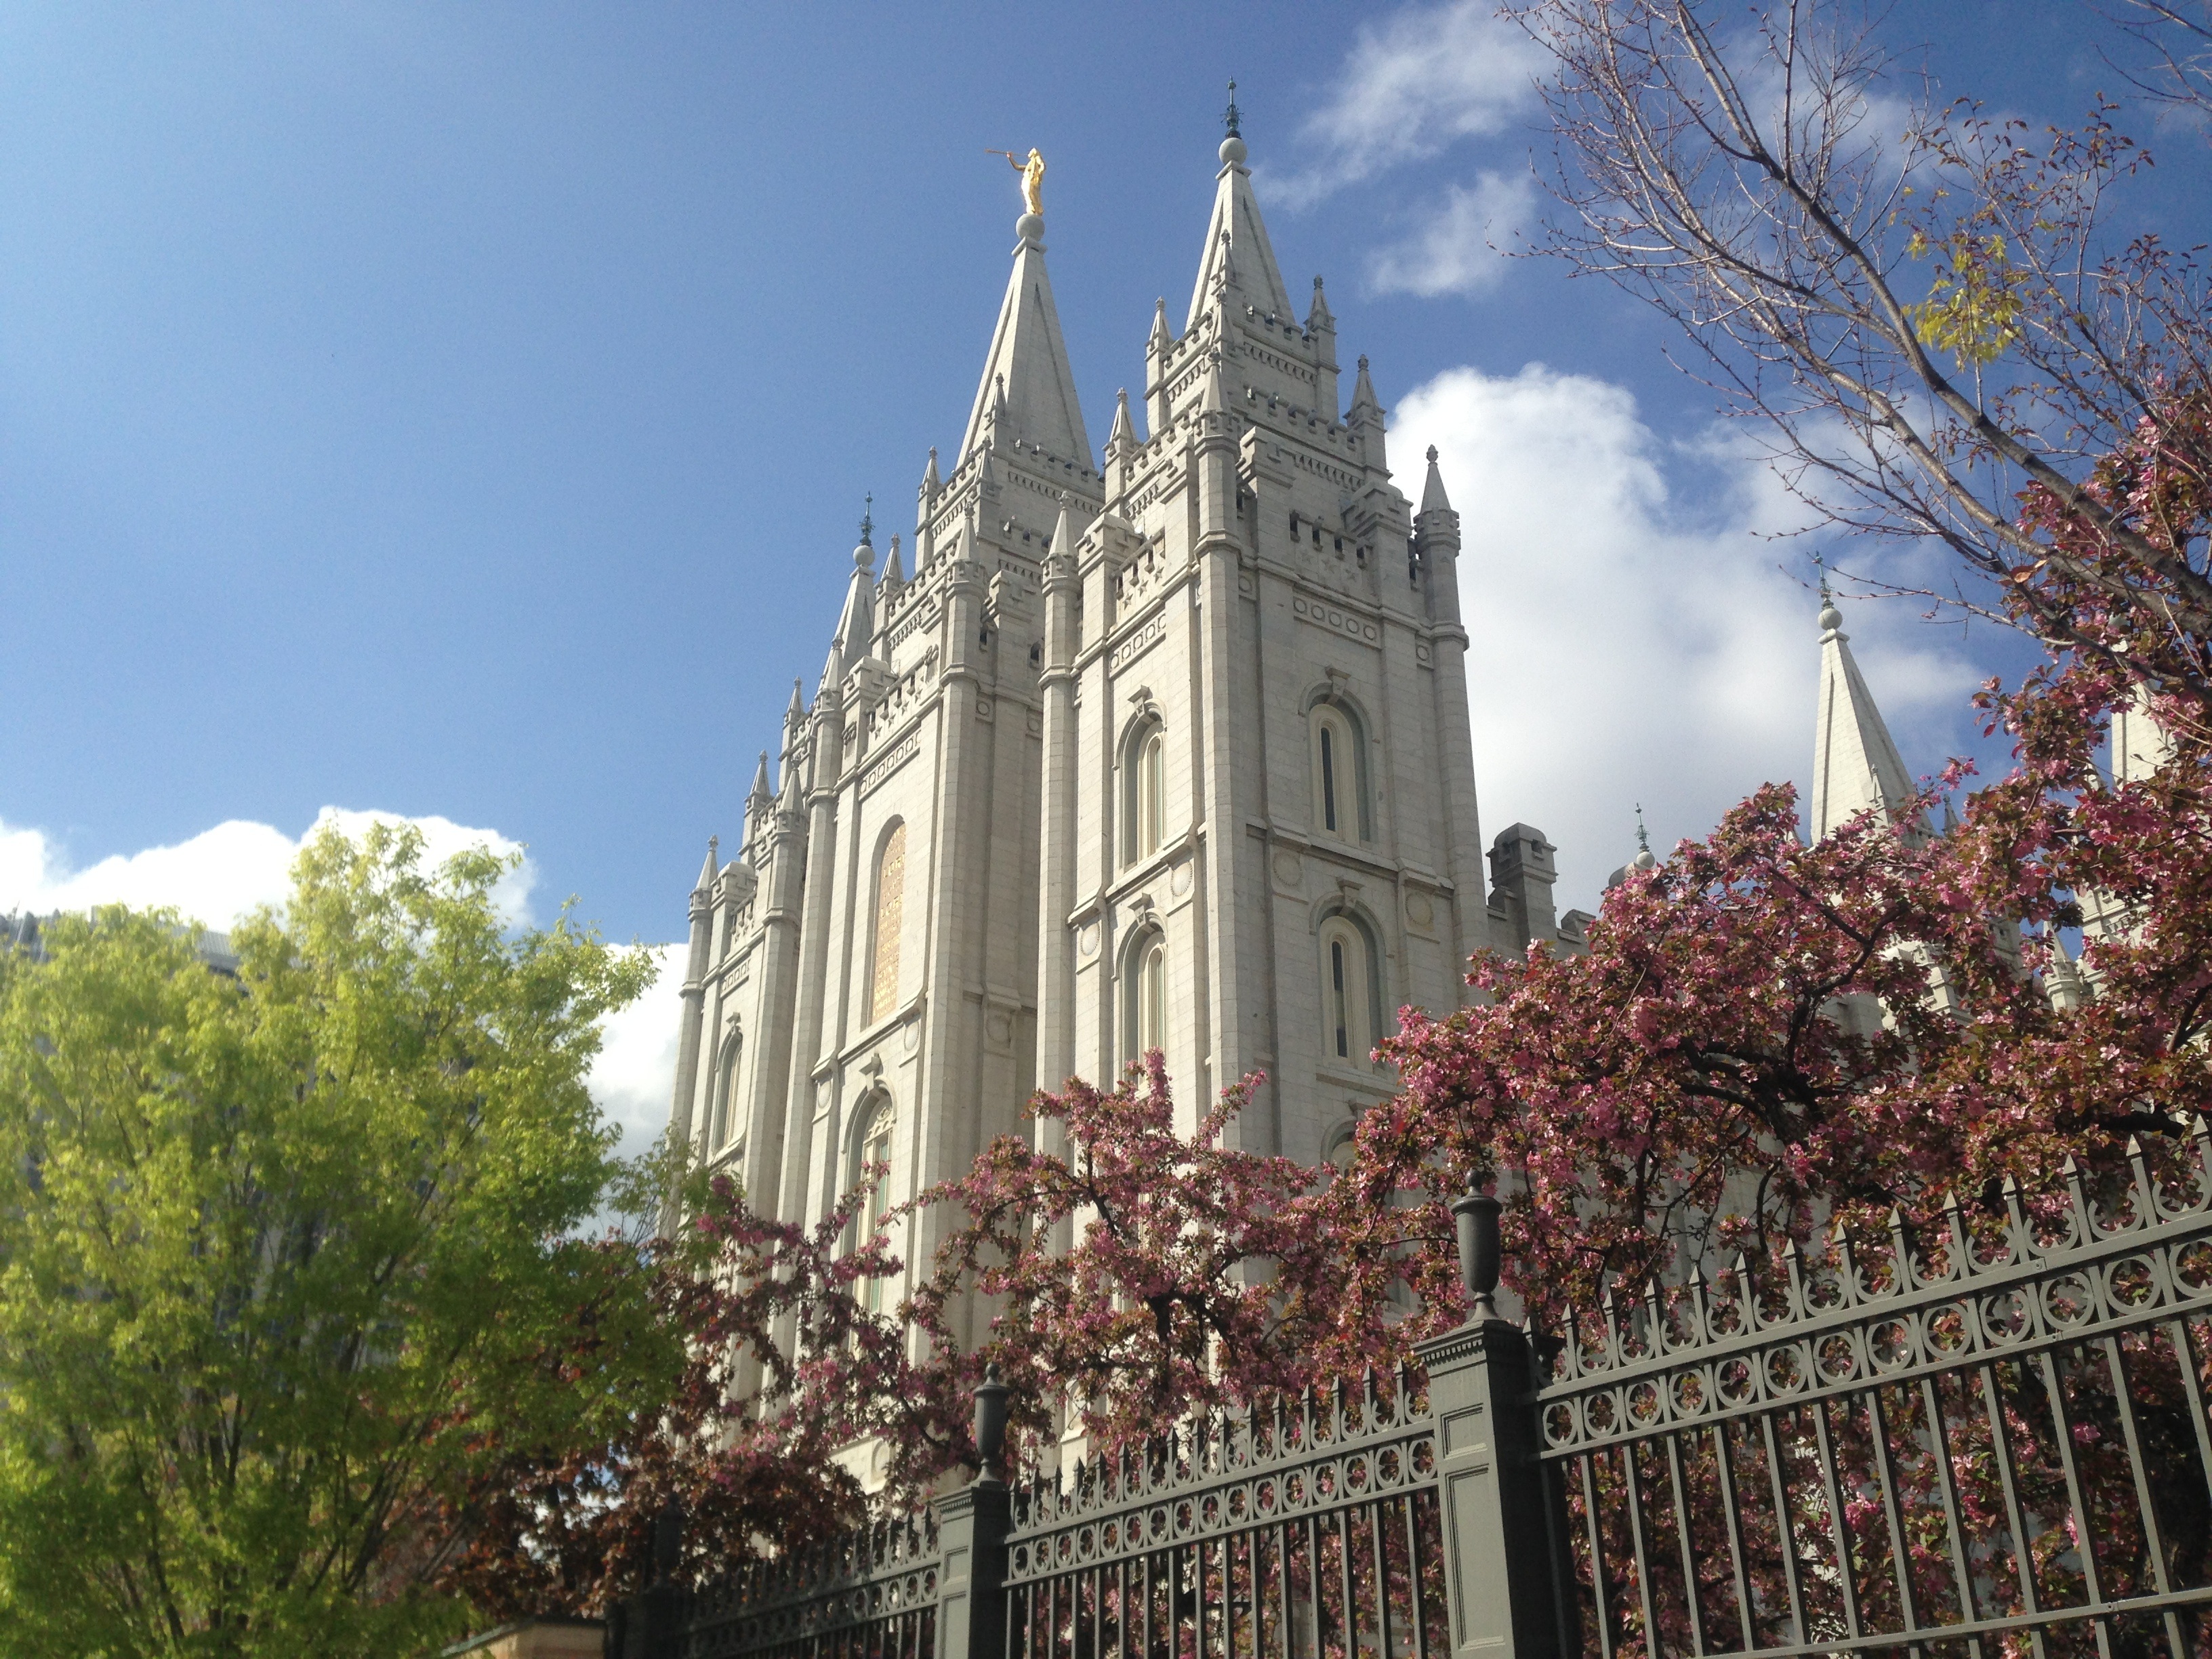
architecture, flower, building, city, tourist, landmark, facade, church, cathedral, place of worship, place, temple, spire, culture, history, salt lake city, mormon, temple square